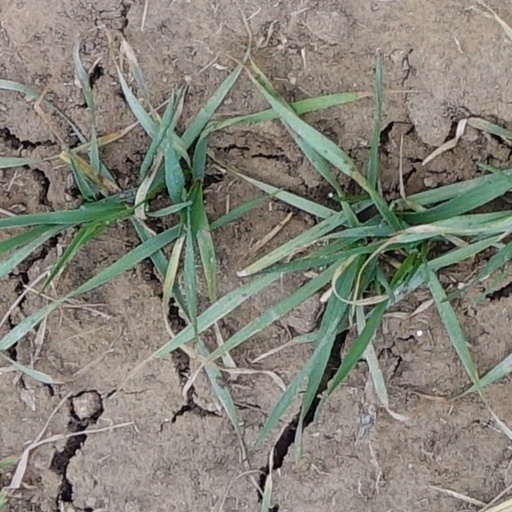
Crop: wheat